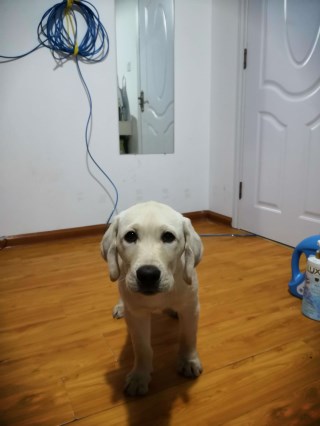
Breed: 3580-n000122-Labrador_retriever